Gabby Giffords

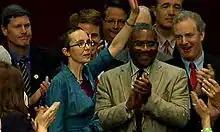
August 1, 2011: Giffords's first appearance in the House of Representatives since her attempted assassination

On January 8, 2011, Giffords was shot in the head outside a Safeway grocery store in Casas Adobes, Arizona, a suburban area northwest of Tucson, during her first "Congress on Your Corner" (a public opportunity for constituents to speak directly with their representatives) gathering of the year. A man ran up to the crowd and began firing a 9mm pistol with a 33-round magazine. The gunman hit 19 individuals with gunfire, killing six of them. Among the dead were federal judge John Roll and 9-year-old child Christina-Taylor Green. Green was the granddaughter of major league baseball manager and GM Dallas Green. A 20th person was injured at the scene, but not by gunfire.